Prison

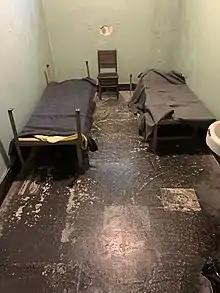
A 19th-century jail room at a Pennsylvania museum

A prison, also known as a jail, gaol, penitentiary, detention center, correction center, correctional facility, or remand center, is a facility where people are imprisoned under the authority of the state, usually as punishment for various crimes. They may also be used to house those awaiting trial (pre-trial detention). Prisons serve two primary functions within the criminal-justice system: holding people charged with crimes while they await trial, and confining those who have pleaded guilty or been convicted to serve out their sentences.